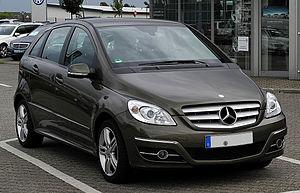
La Classe B est une gamme d'automobile de monospace compact du constructeur automobile allemand Mercedes-Benz.